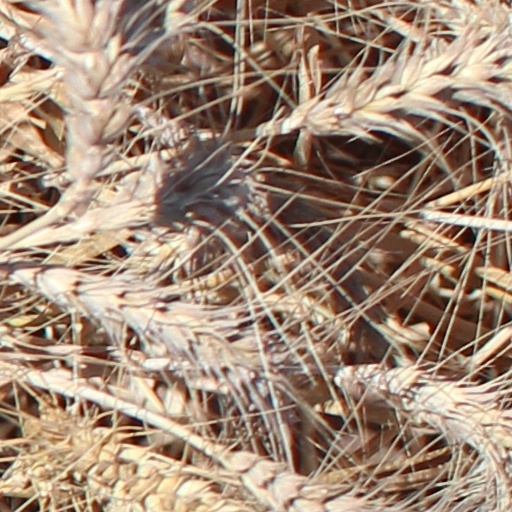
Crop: wheat